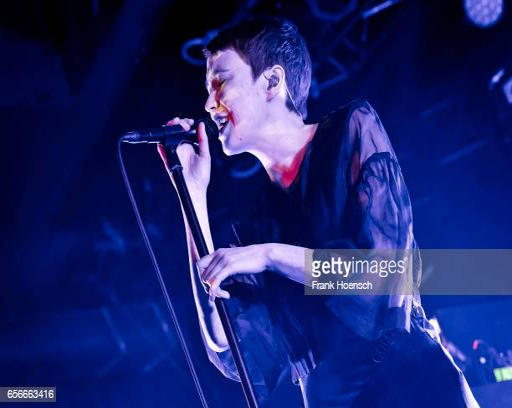
person of person performs live during a concert at the astra